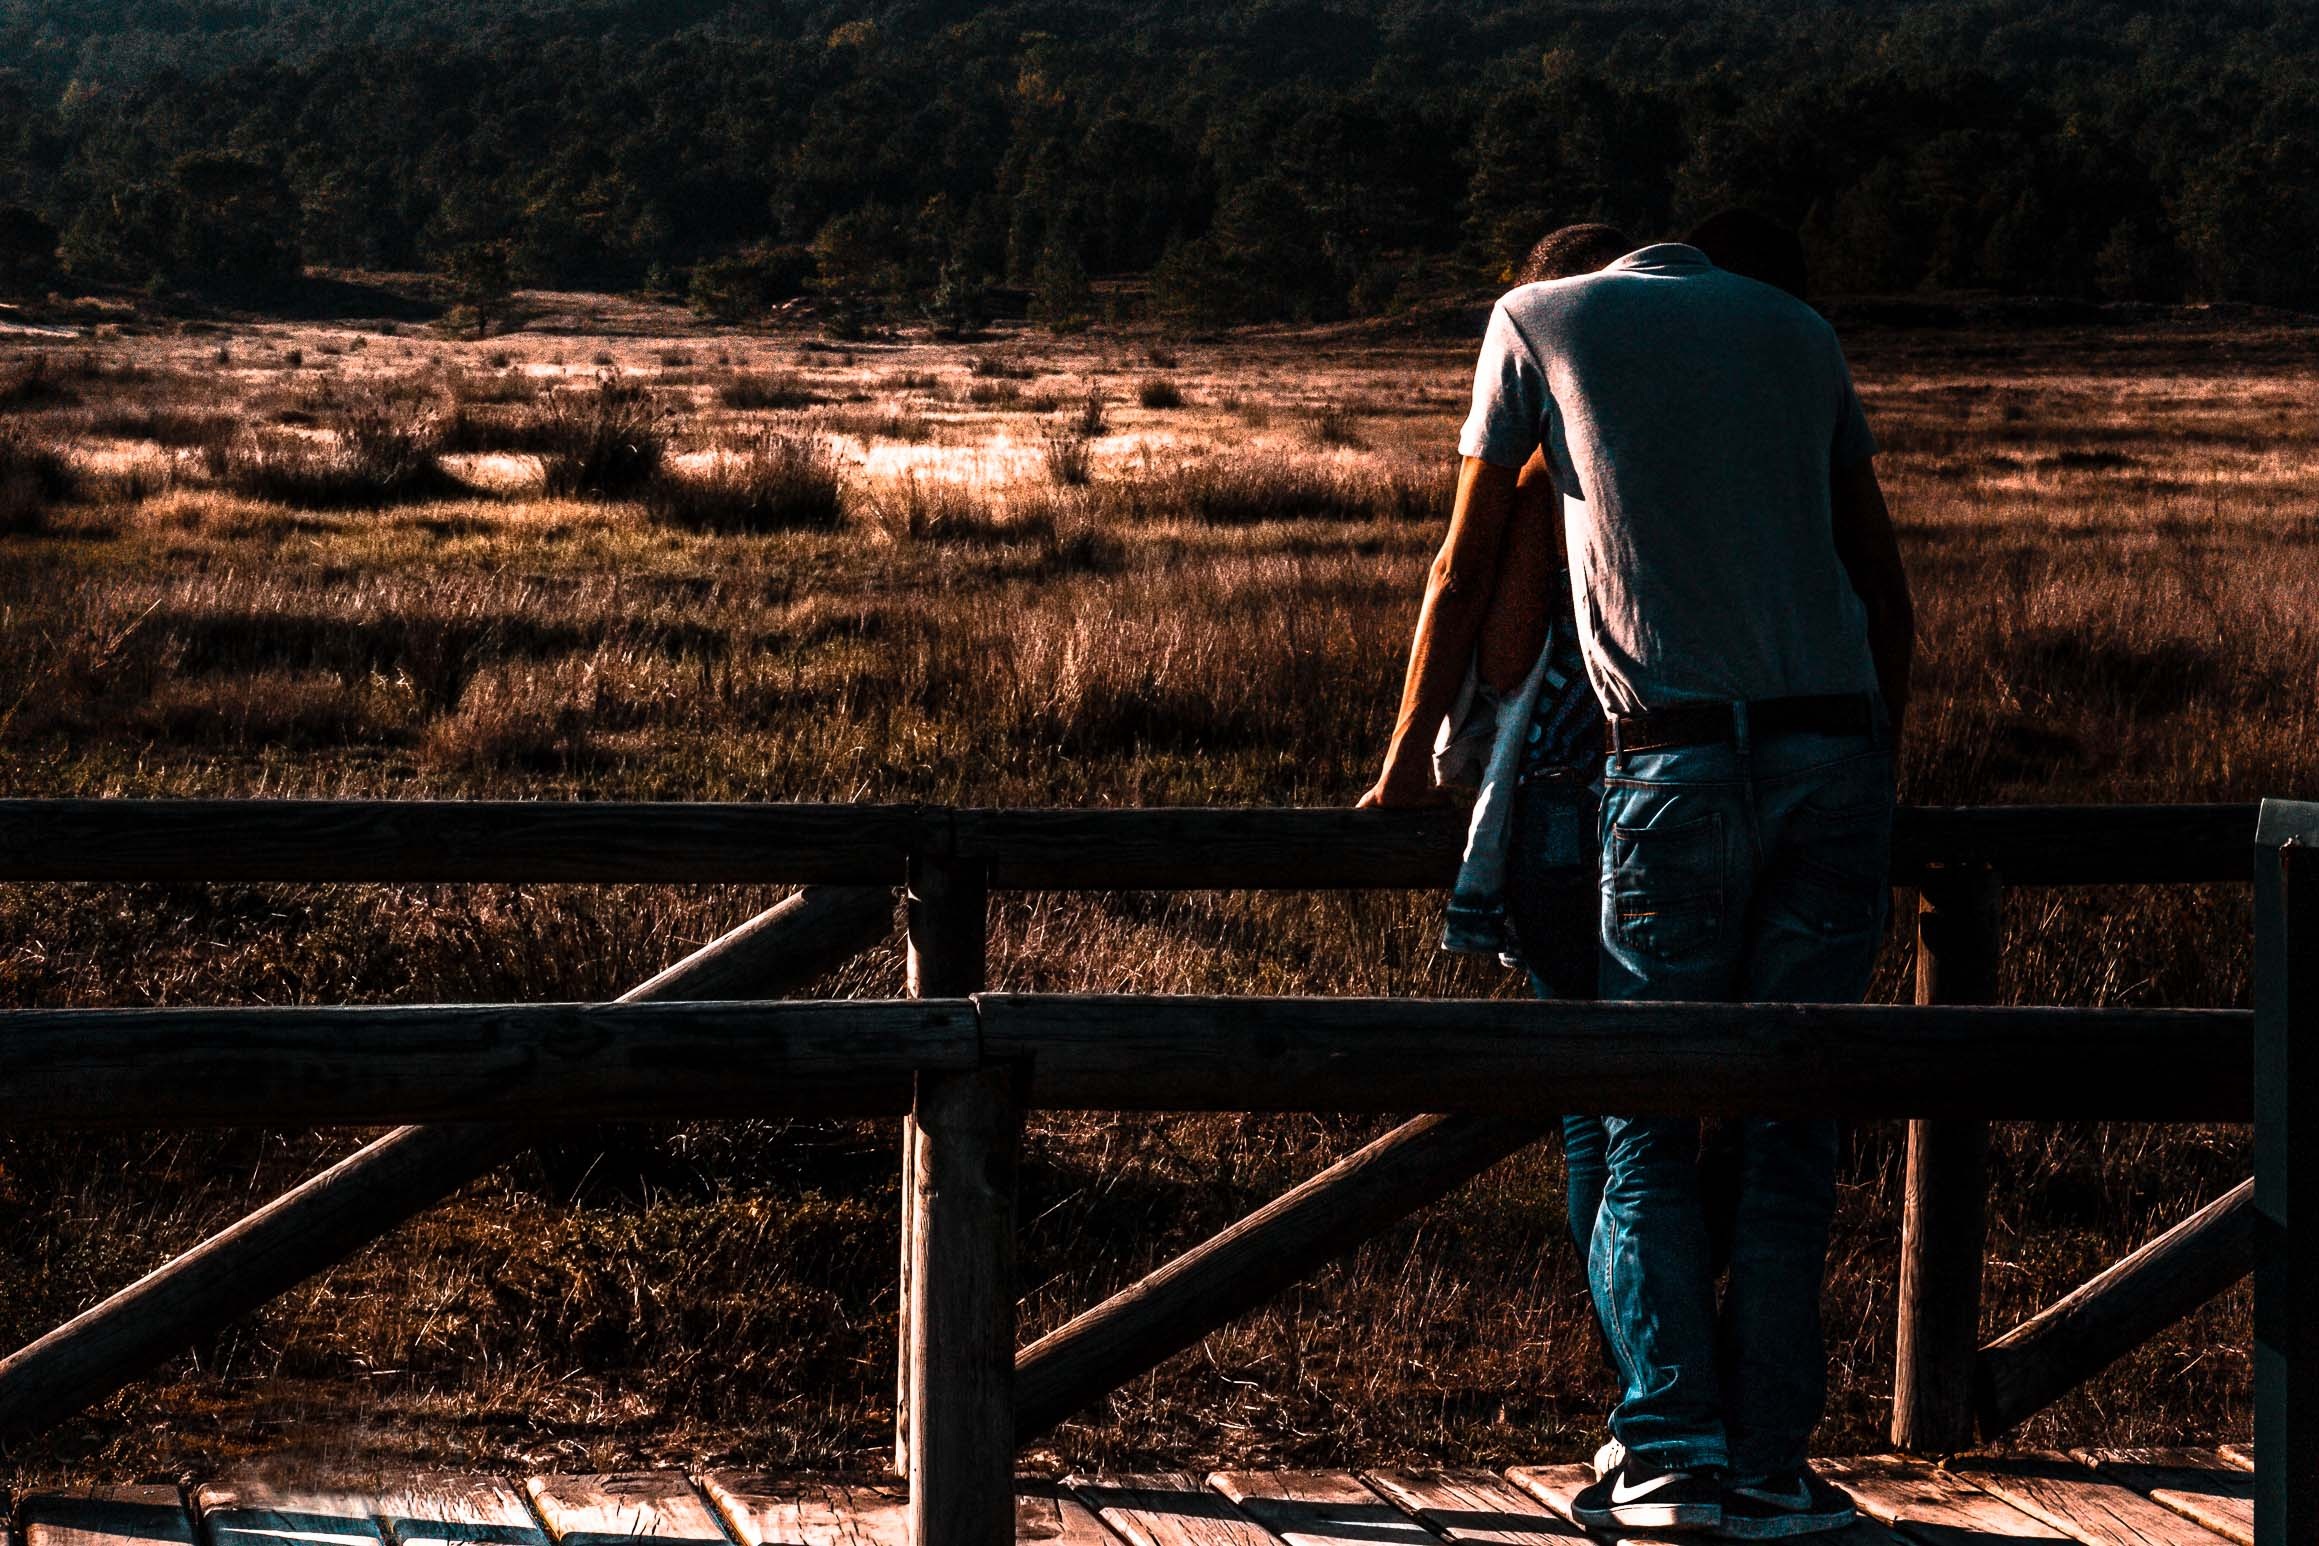
nature, people, track, field, sunlight, morning, love, evening, couple, romantic, darkness, rural area, people talking, tend